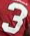
Number: 3